Little Bo-Peep

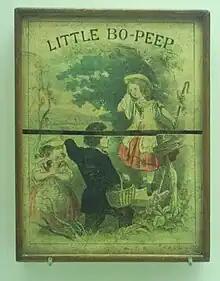
19th century educational game

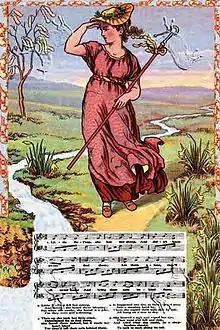
Little Bo-Peep, by Walter Crane, c. 1885

Common variations on the second line include "And can't tell where to find them." The fourth line is frequently given as "Bringing their tails behind them", or sometimes "Dragging their tails behind them". This alternative version is useful in the extended version, usually of four further stanzas. The melody commonly associated with the rhyme was first recorded in 1870 by the composer and nursery rhyme collector James William Elliott in his "National Nursery Rhymes and Nursery Songs".